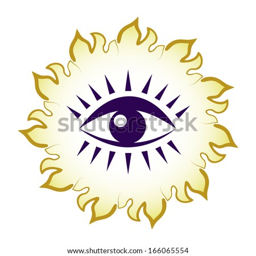
vector drawing of a symbolic eye against the background of sun beams .